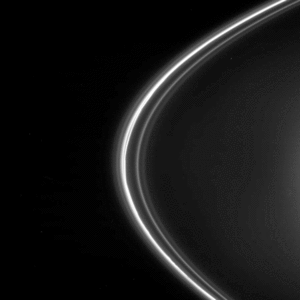
Un satellite berger, aussi appelé satellite gardien, est, en mécanique céleste, un satellite naturel d'une planète qui limite l'étendue d'un anneau de cette dernière. Typiquement, un satellite berger est un corps d'une taille modeste orbitant à proximité des bords d'un anneau. La gravité engendrée par le satellite confine l'anneau et en délimite un bord précis. En effet, les matériaux qui s'en éloignent sont soit renvoyés dans l'anneau, soit éjectés de celui-ci, soit encore intégrés à la lune.